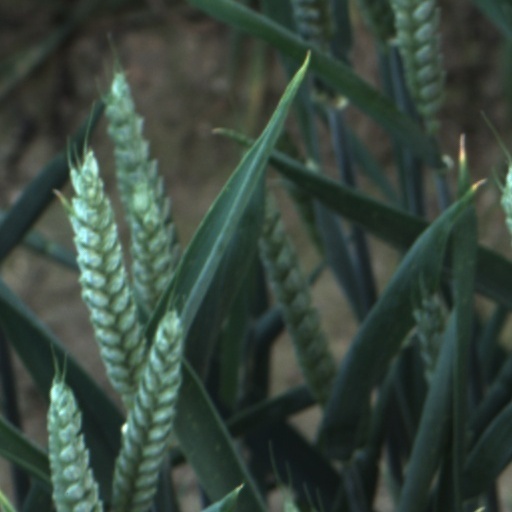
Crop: wheat